Waterloo Helmet

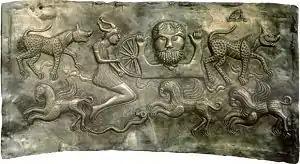
Plate C of the Gundestrup cauldron, showing a man in a horned helmet holding a wheel

The Waterloo Helmet is one of only three Iron Age helmets found in England and also the only horned helmet dating to the Iron Age to have been found anywhere in Europe. However, there are several Iron Age depictions of people wearing horned helmets from elsewhere in Europe. There are some carvings of Gauls wearing horned helmets on the triumphal arch at Orange, France, dating to c.55 BC, but these are very different from the Waterloo Helmet. Whereas the Waterloo Helmet has straight, conical horns with a broad base that are stylised representations of animal horns, the helmets depicted on the carvings at Orange show realistic, curved bull's horns between which is placed an upright wheel. Similar to the depictions on the triumphal arch of Orange is the image of a leaping figure wearing a horned helmet and holding a wheel on the Gundestrup cauldron from Denmark, dating to the 1st century BC. This helmet is of a different shape from the Waterloo Helmet, and the horns are curved like those at Orange, but like the Waterloo Helmet the horns of the helmet are not sharply pointed, but are fitted with terminal knobs. An Iron Age bas-relief at Brague, near Antibes in France, also shows representations of people wearing horned helmets.